Fucine Lake

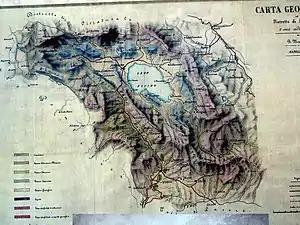
Old map showing Lake Fucino before modern draining

Although the Romans had chosen Fucino as a holiday resort, it was in their era that the need to drain and reclaim the lake began to emerge. The southern areas of the lake were those most subject to flooding and therefore, in addition to the obvious seasonal problems for farmers, another major problem in these marshy areas was malaria.